El Bola

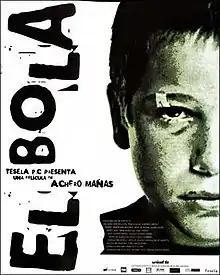

El Bola (English: "Pellet") is a 2000 Spanish drama film, directed by Achero Mañas. It won the Goya Award for Best Film at the 15th Goya Awards. It is available in the United States from Filmmovement.